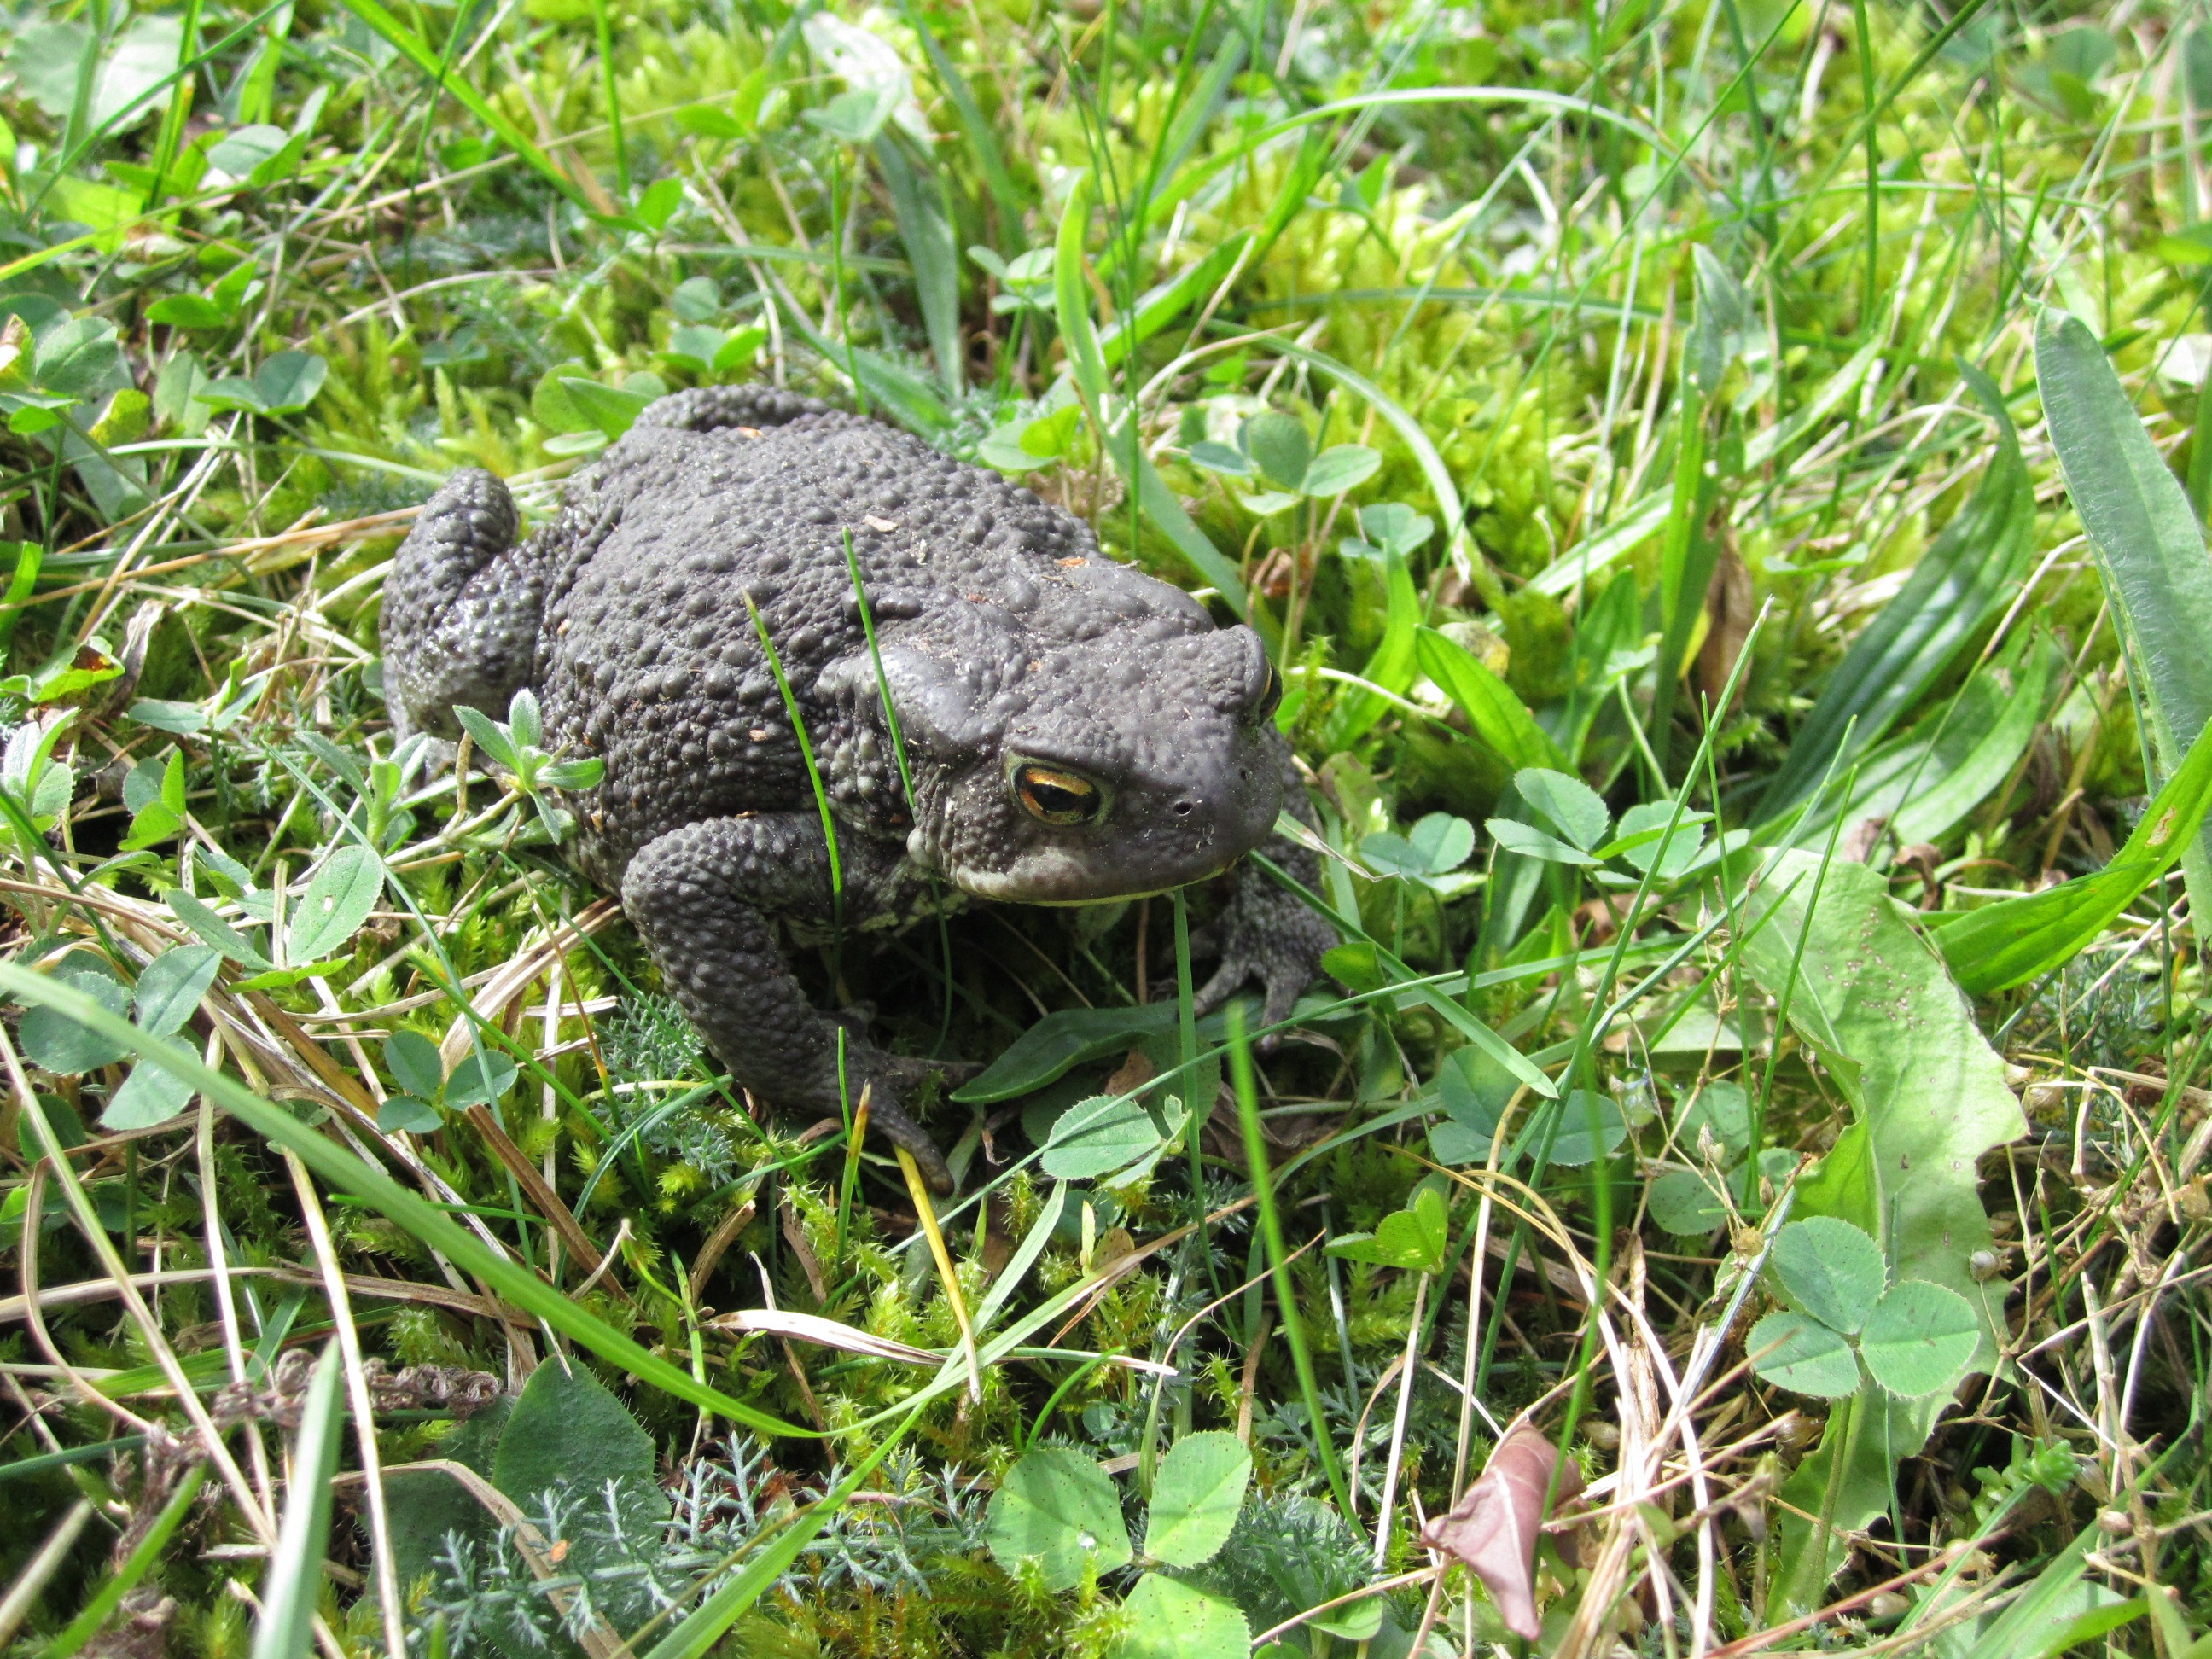
animal, summer, female, wildlife, frog, toad, reptile, amphibian, garden, fauna, vertebrate, lacerta, common toad, animal lover, ranidae, lacertidae